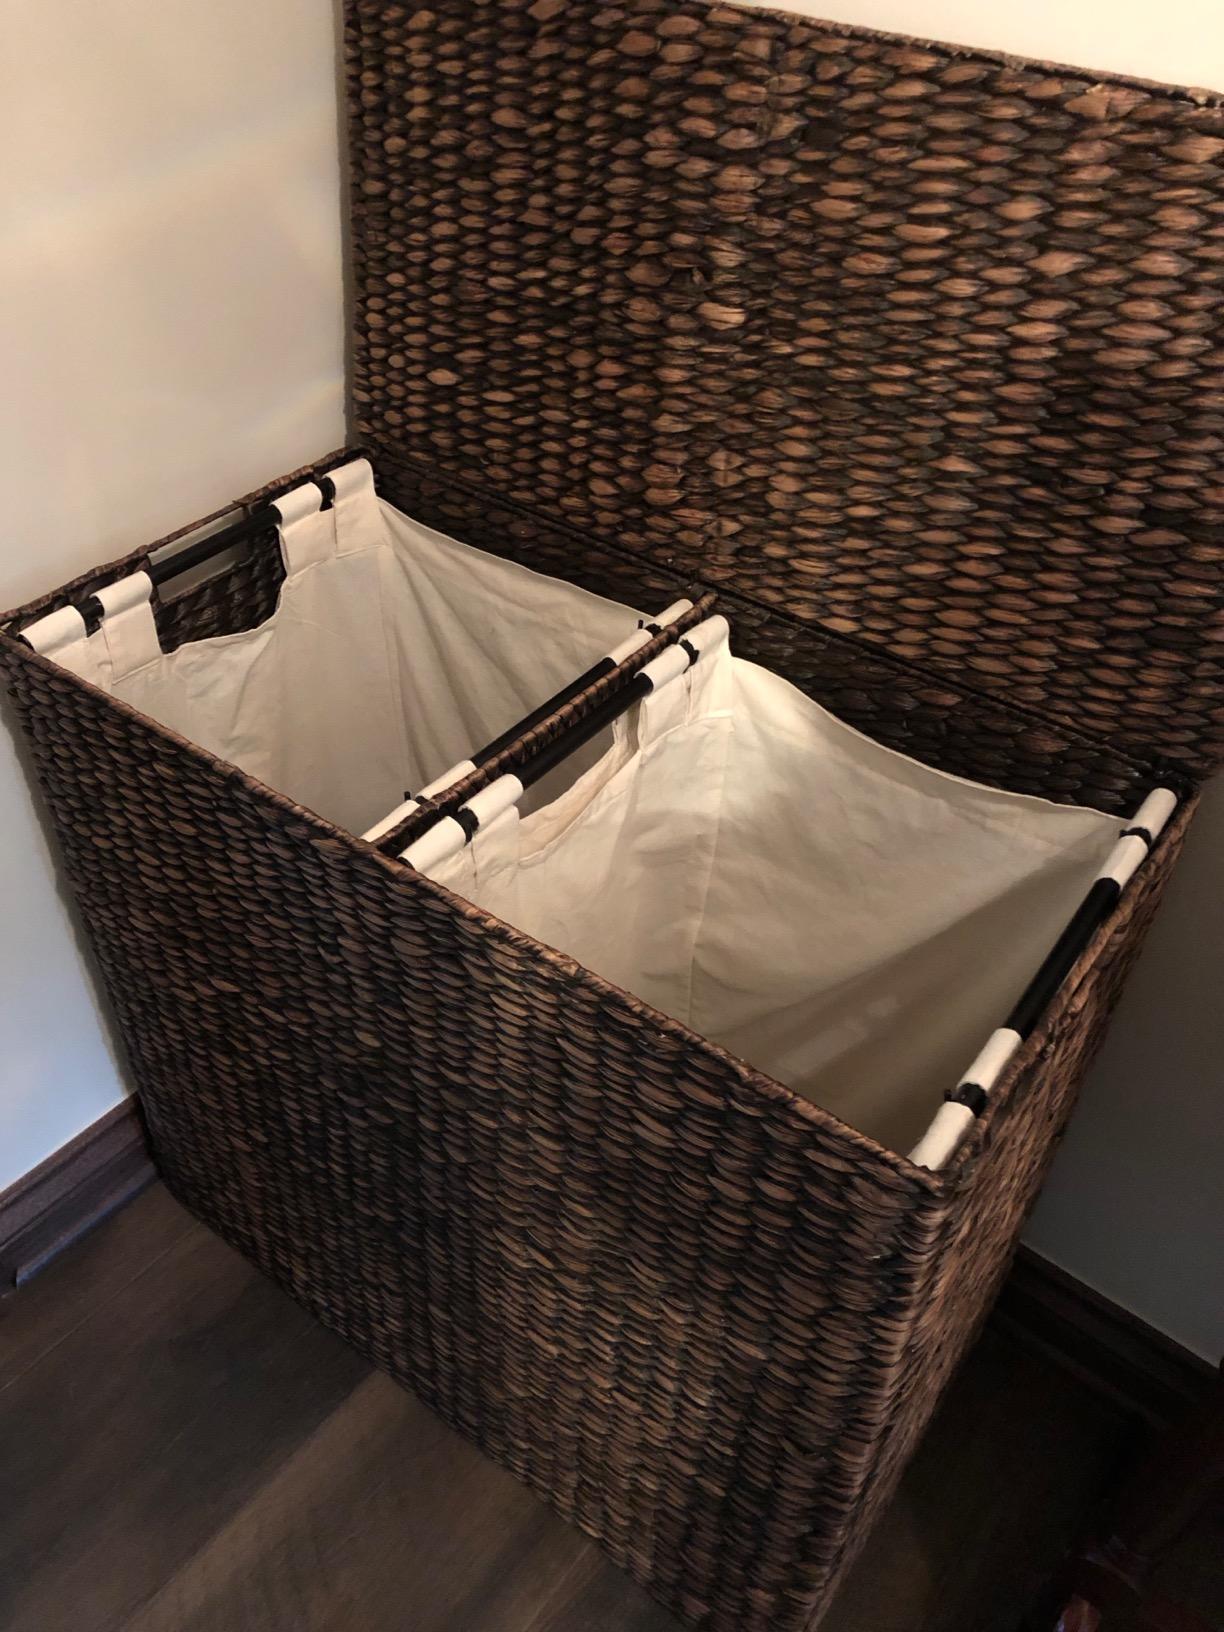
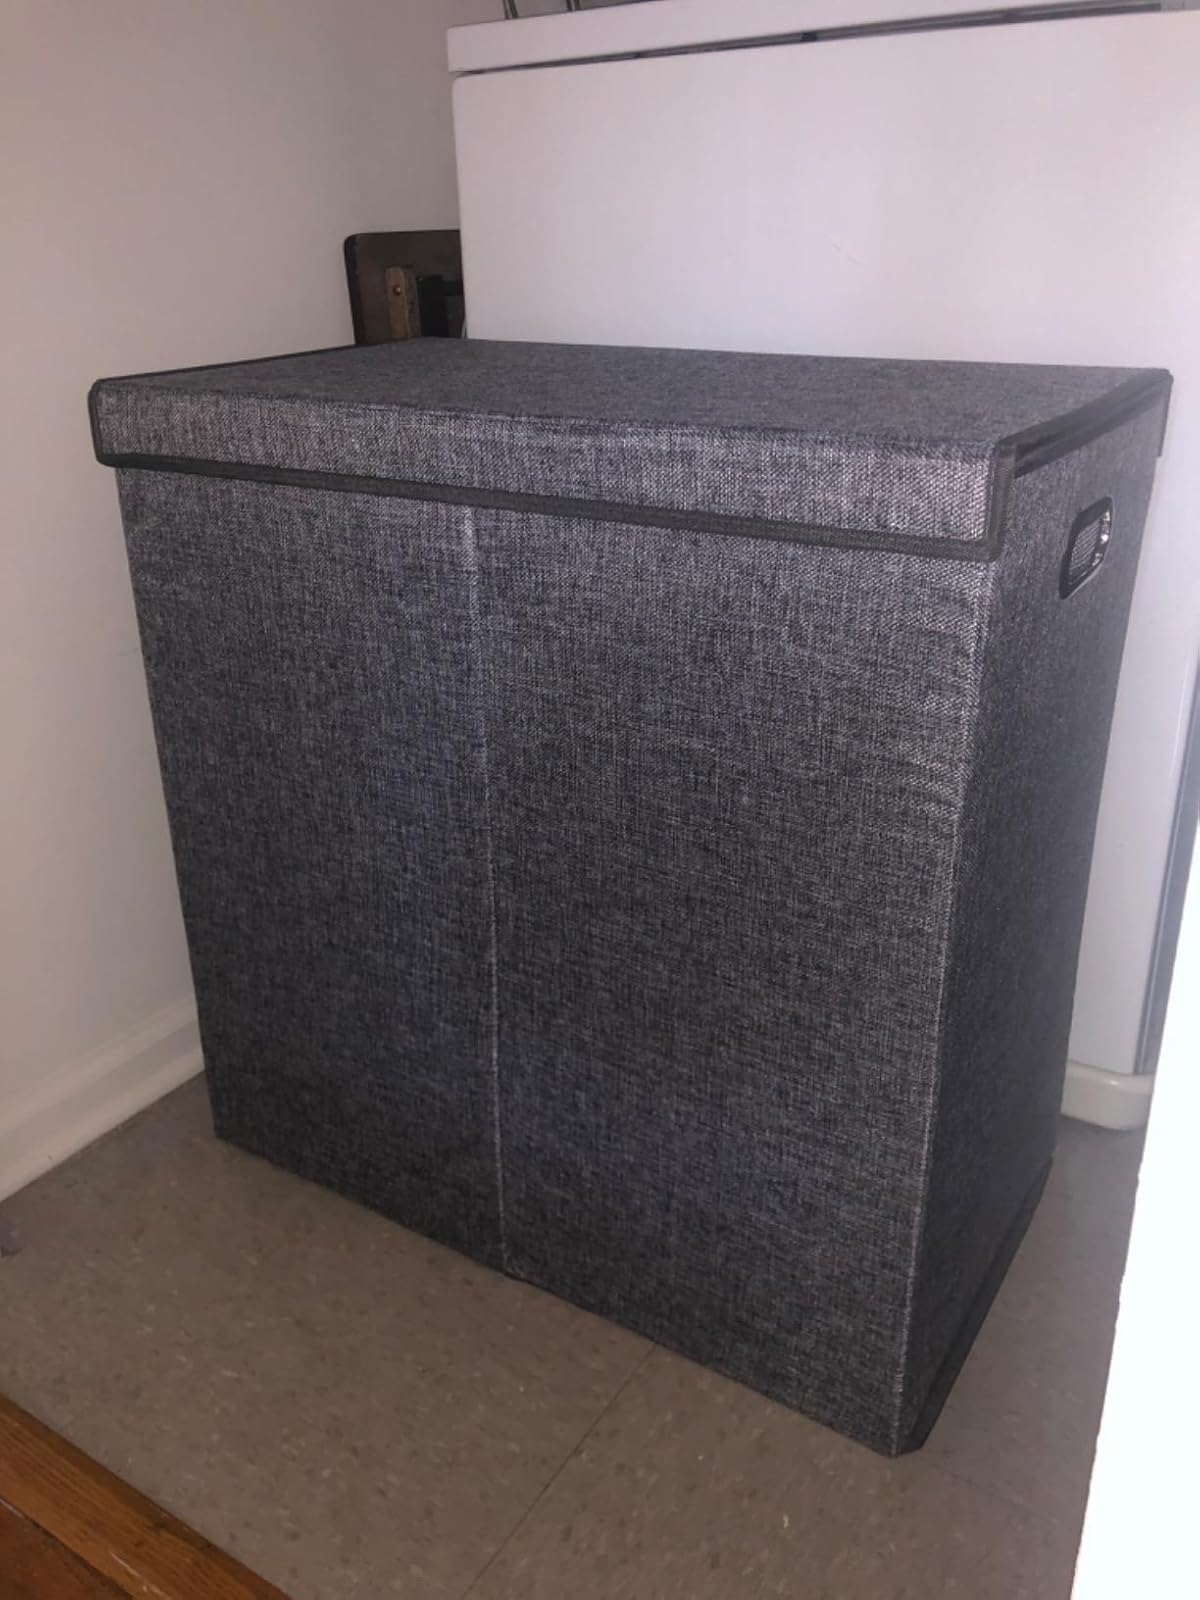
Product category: items_hamper
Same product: no